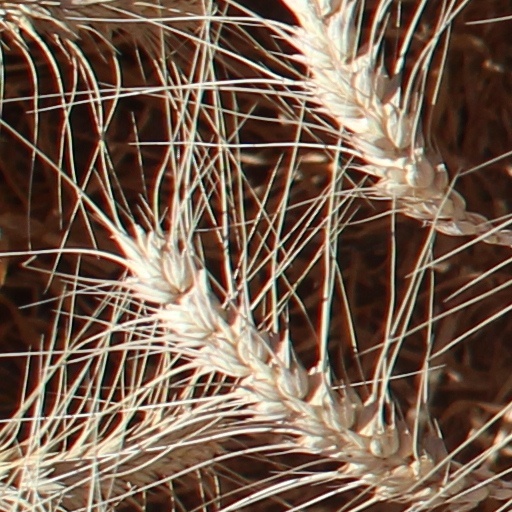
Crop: wheat